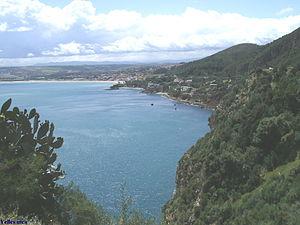
Au pied du Chenoua — Tipasa province.
La wilaya de Tipaza est une wilaya algérienne partiellement berbérophone située à 68 km à l'ouest de la capitale Alger. Le chef-lieu de la wilaya est Tipaza.